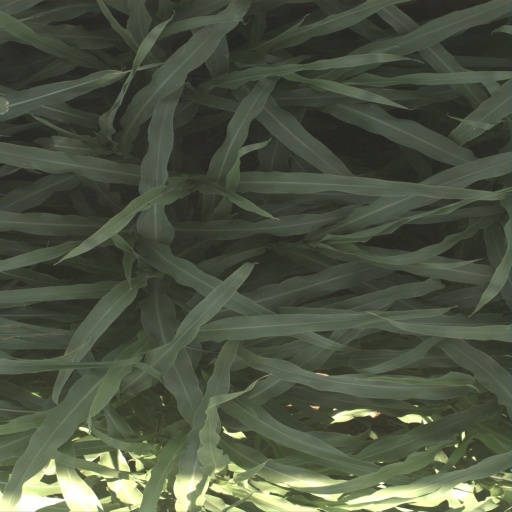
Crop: sorghum